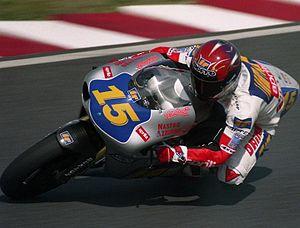
Doriano Romboni né le 8 décembre 1968 à Lerici et mort le 30 novembre 2013 à Latina, est un pilote de Grand Prix moto italien.